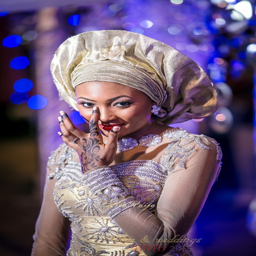
a beauty & her prince !